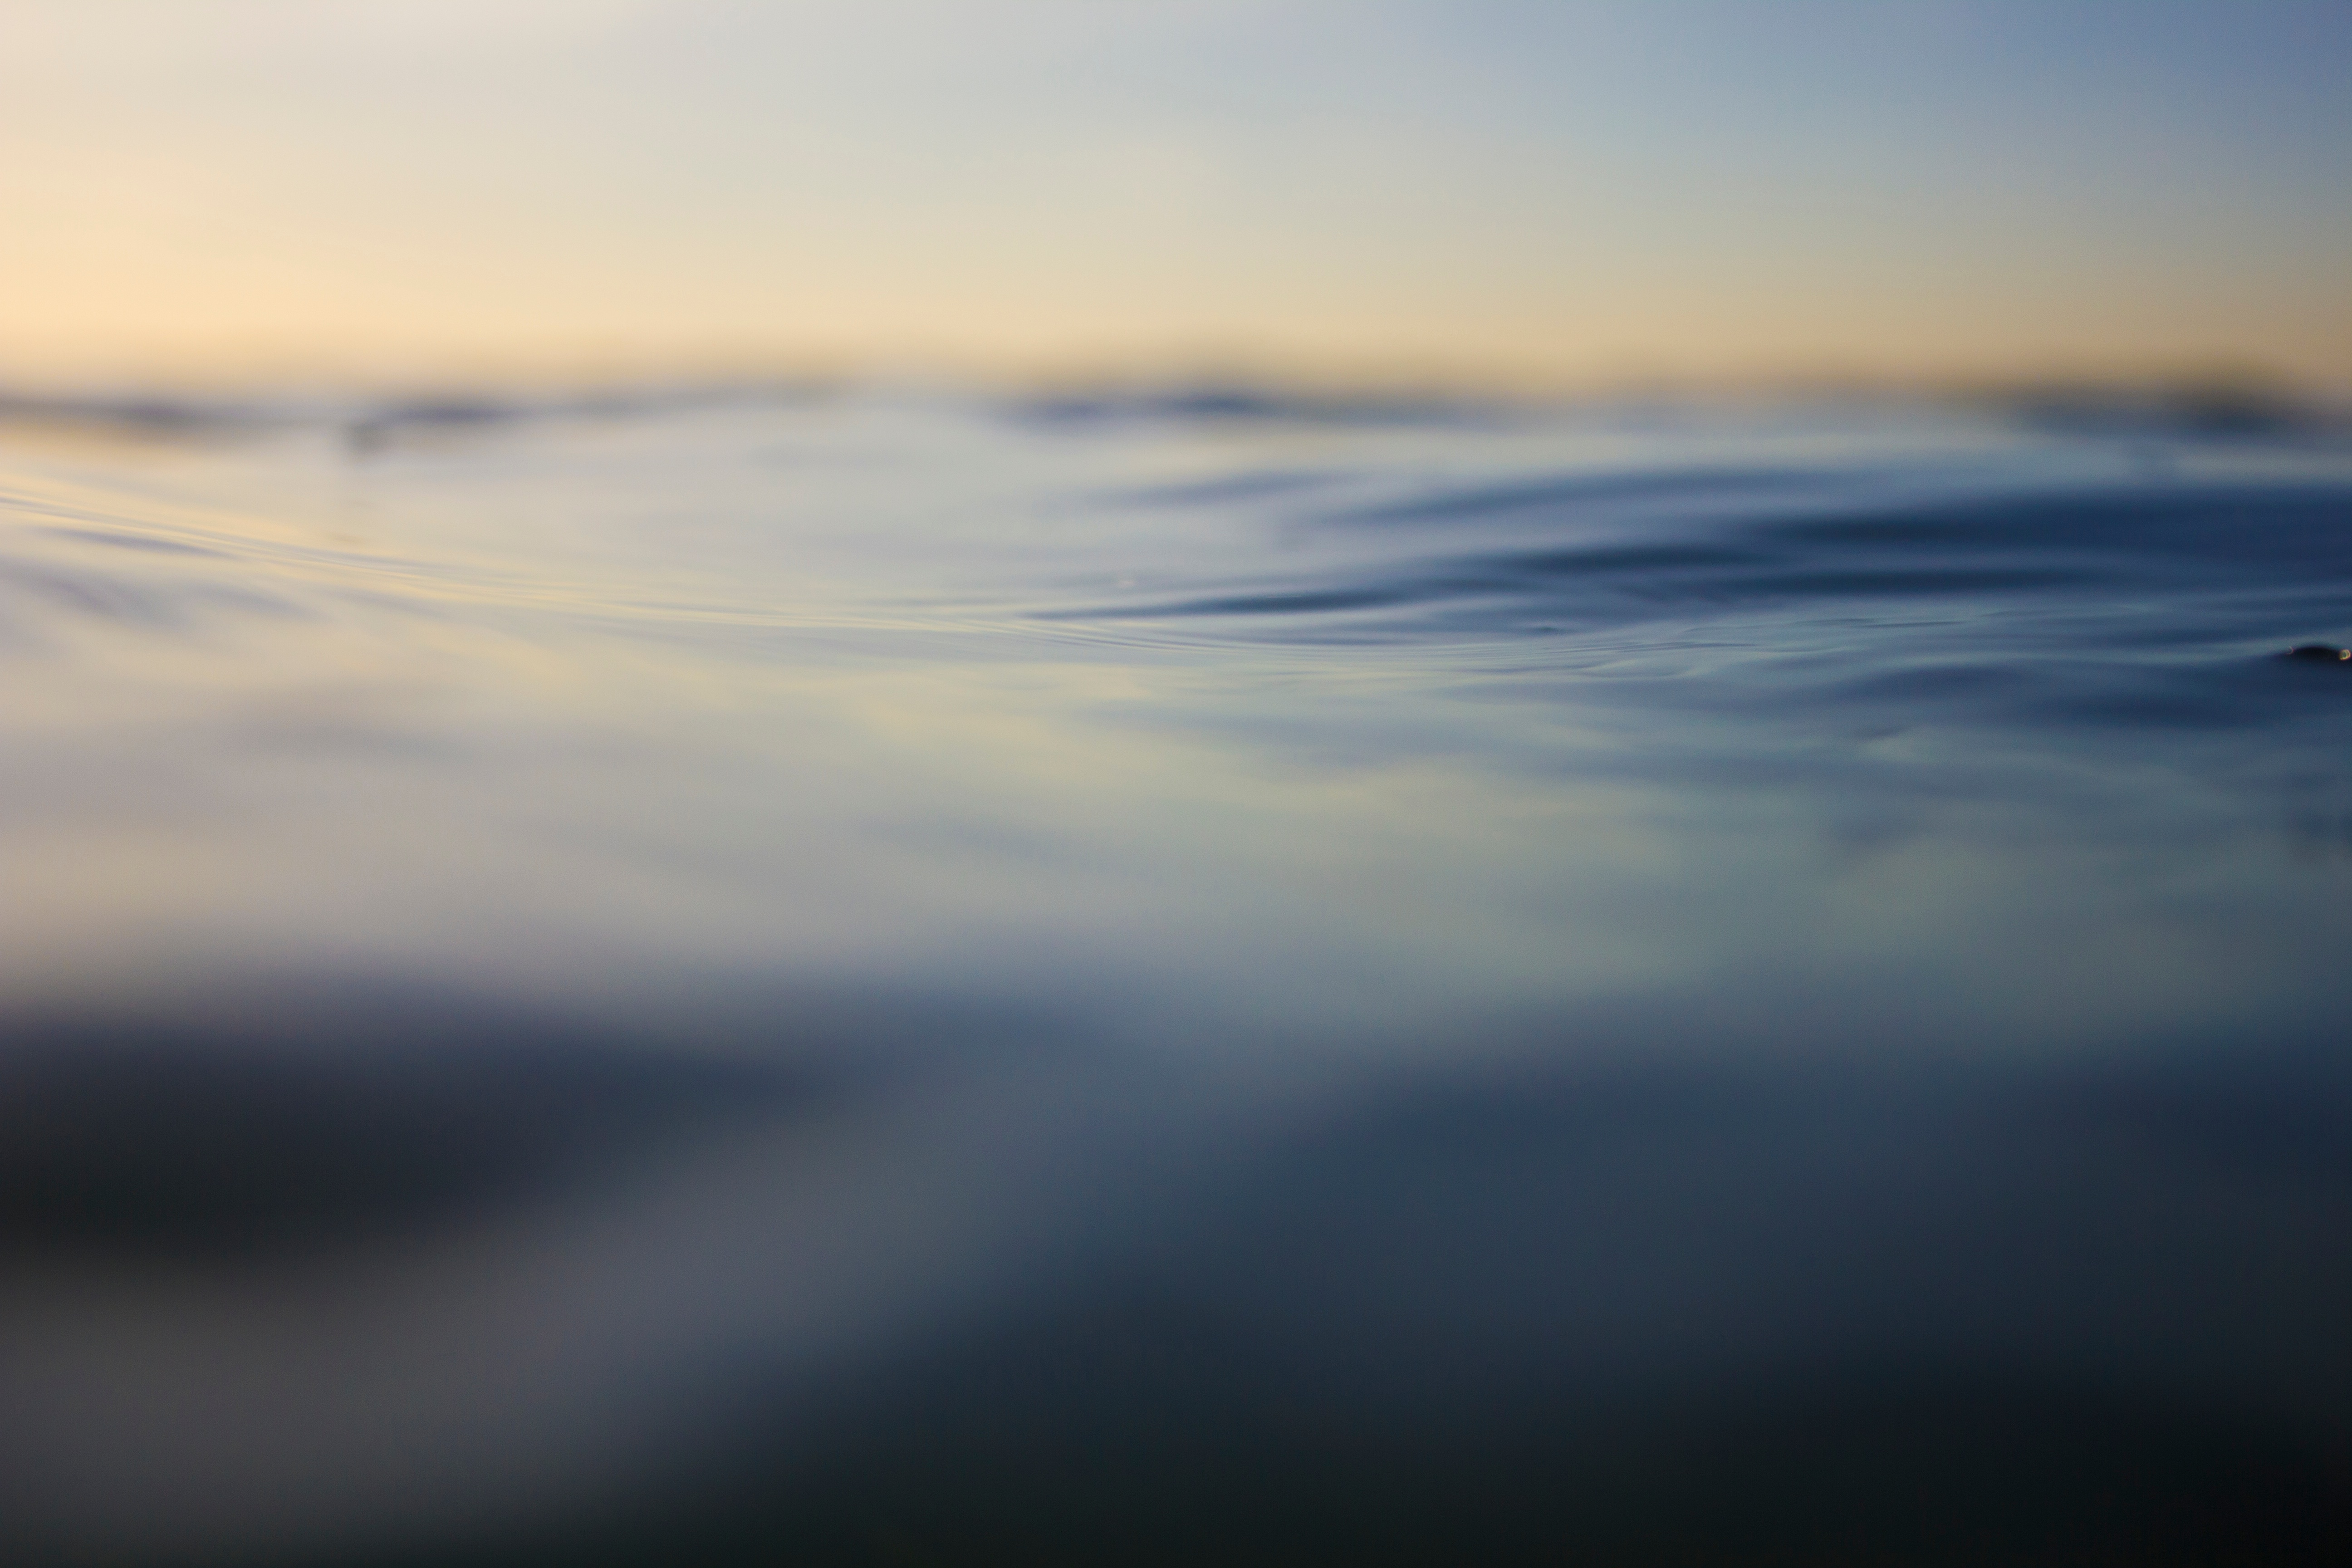
sea, coast, water, ocean, horizon, light, cloud, sky, sun, sunrise, sunset, sunlight, morning, wave, lake, dawn, atmosphere, dusk, evening, reflection, atmospheric phenomenon, atmosphere of earth, wind wave